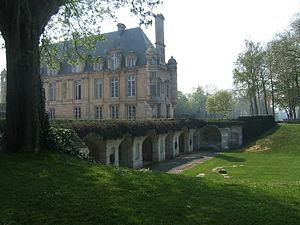
Le château d'Anet
Le château d'Anet est un château de style Renaissance situé en Eure-et-Loir, que le roi Henri II de France fit construire au XVIᵉ siècle pour sa favorite, Diane de Poitiers.